Kilmihil

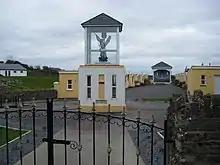
St Michael's Shrine and Holy Well on Main Street

It is believed that St. Michael's Church was founded by St. Senan around 530AD. He dedicated this church to St. Michael. For centuries it became a place of pilgrimage to St. Michael, especially in September, as his feast day is on September 29. In 1937, the Curate of the parish, Fr. Patrick O’Reilly, organised the improvement of the well, and the surrounding area. The well is now enclosed, and over this building is the Statue of St. Michael, enclosed in glass.